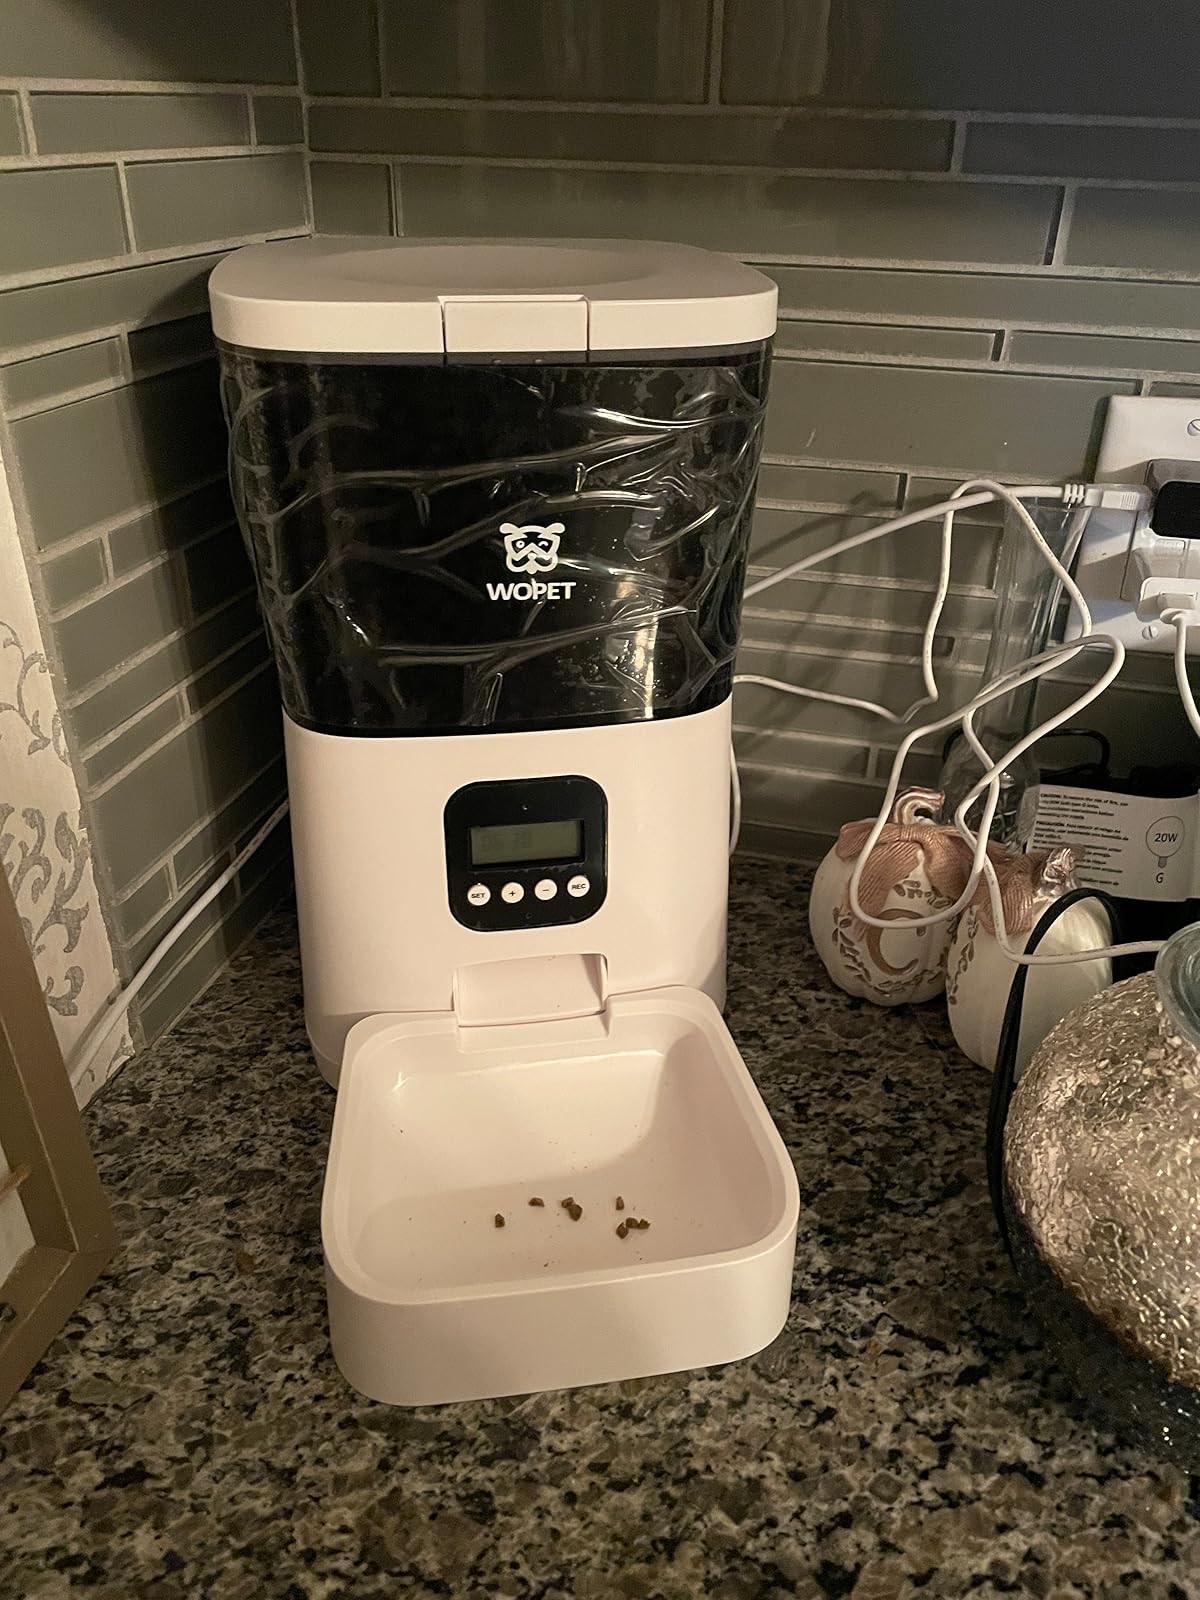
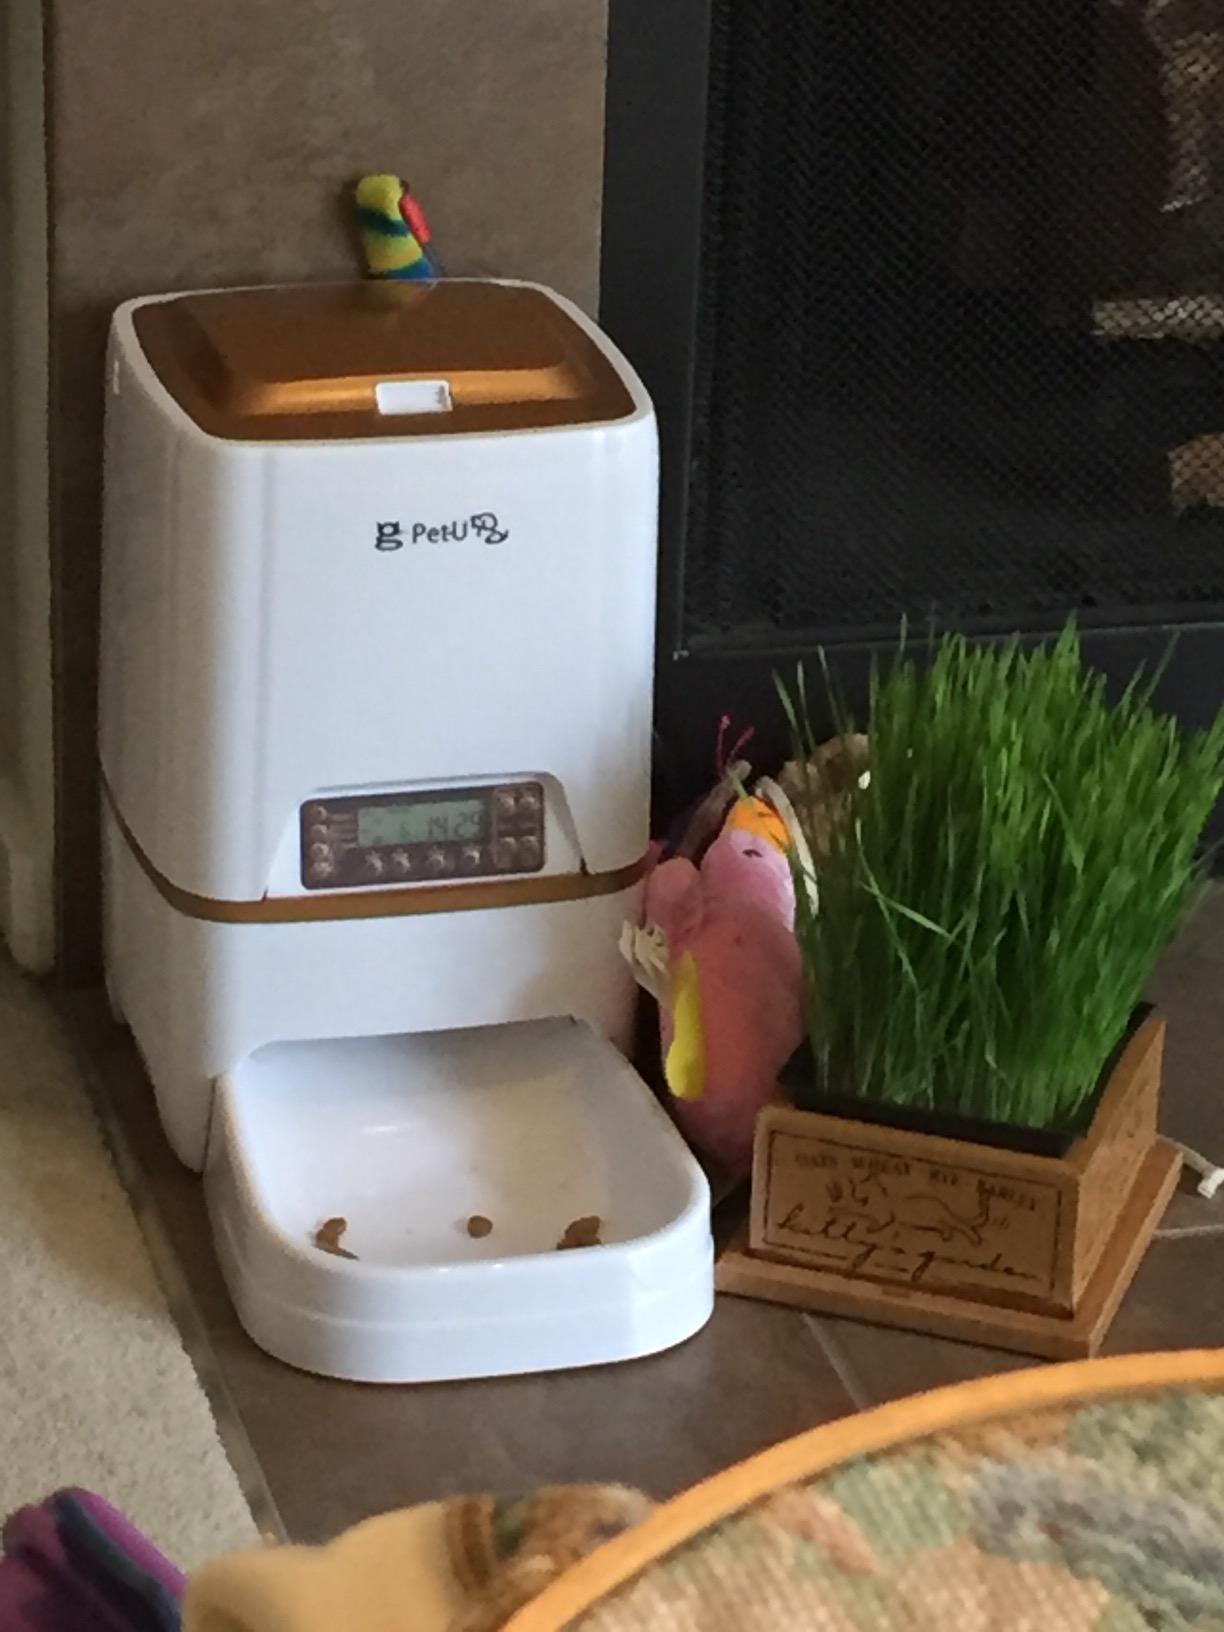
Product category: items_feeder
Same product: no